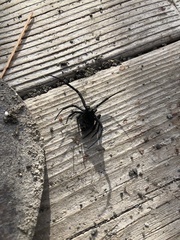
Species: Lactrodectus_hesperus